New York State Route 10

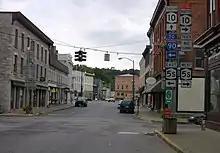
NY 10 meets NY 5S in downtown Canajoharie.

In 1908, the New York State Legislature designated the primary north–south roadway along the west bank of the Hudson River from the New Jersey state line near New York City to Albany, now largely US 9W, as Route 3, an unsigned legislative route. When the first set of posted routes in New York were assigned in 1924, all of legislative Route 3 became part of the new NY 10, which initially began at the New Jersey state line and ended in Saranac Lake. North of Albany, the route followed modern NY 5, NY 50, and NY 9N through Schenectady and Saratoga Springs to reach the North Country at Lake George. Past this point, NY 10 continued north on what is now US 9, NY 8, NY 28, NY 28N, and NY 30 to Tupper Lake via Chestertown, Wevertown, North Creek, and Long Lake. At Tupper Lake, the route headed east on current NY 3 to Wawbeek before taking a more circuitous route to Saranac Lake by way of modern NY 30, NY 186, and NY 86.